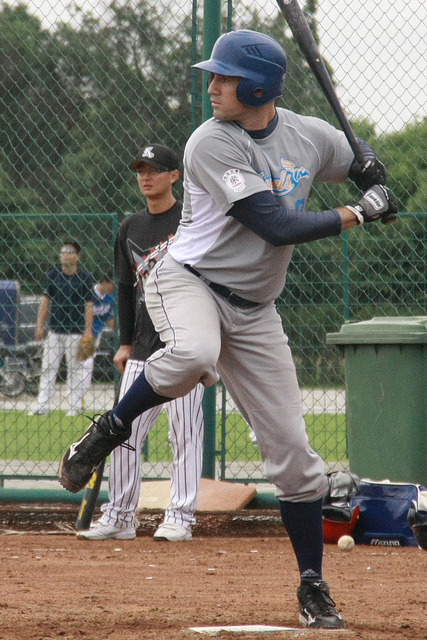
cầu thủ bóng chày nam đang đưa vợt về phía sau chuẩn bị đánh bóng